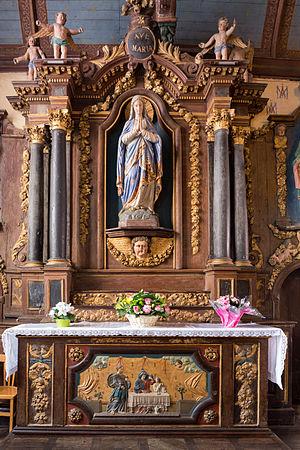
Église Saint-Pierre de Pleyber-Christ